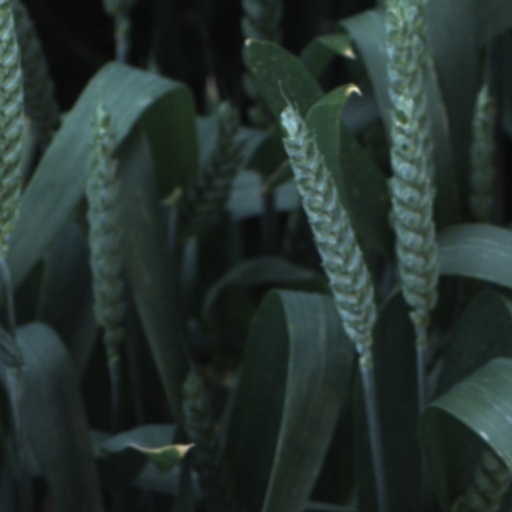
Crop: wheat